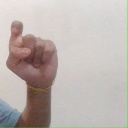
अक्षर: इ